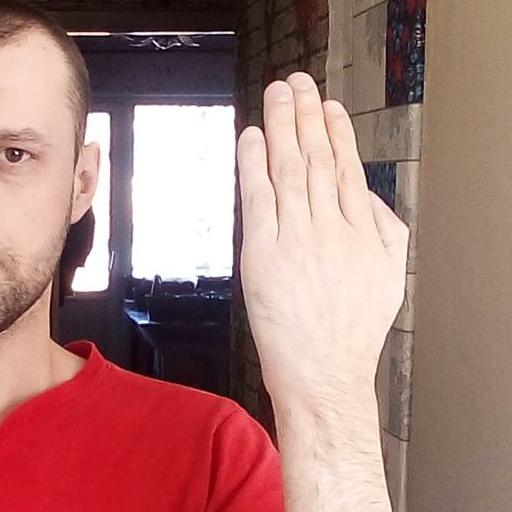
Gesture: stop_inverted